Harry Croswell

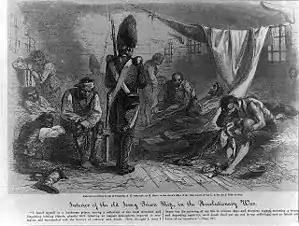
Croswell's father's health was ruined on the infamous prison ships

The grim conditions in the ships ruined his health, and left the family impoverished. As a consequence, the Croswells were forced to send their children out to apprentice in a profession at an early age. Thomas O'Hara Croswell was apprenticed to the law school founder Tapping Reeve, though he later became a physician. Mackay Croswell was apprenticed to Hudson & Goodwin, printers of the Hartford Courant, and Archibald Croswell was apprenticed to a tanner. Harry Croswell, the fourth eldest son, was sent at age 10 as a servant in exchange for tutoring to a fellow native of West Hartford, the then lawyer but future lexicographer, Noah Webster. The arrangement lasted only a few months. Croswell was then tutored by the Rev. Dr. Nathen Perkins, the West Haven Congregationalist minister, before being sent to Warren, Connecticut, as apprentice clerk in a store in the small town.